Thomas H. Bussey

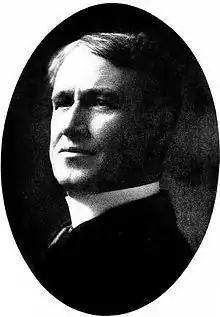
Thomas H. Bussey (1916)

Thomas H. Bussey (February 25, 1857 Troy, Rensselaer County, New York – March 9, 1937, New York City) was an American politician from New York.